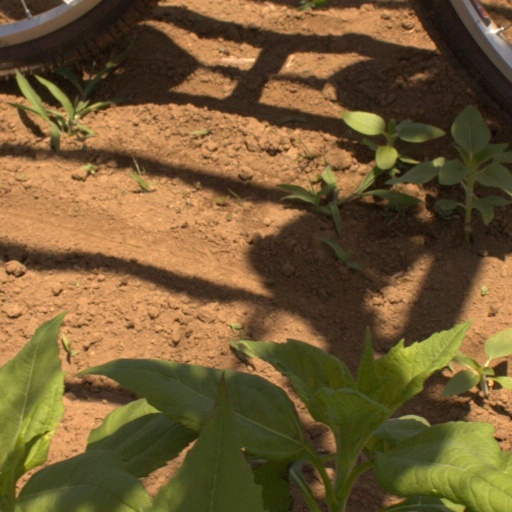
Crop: Jerusalem artichoke